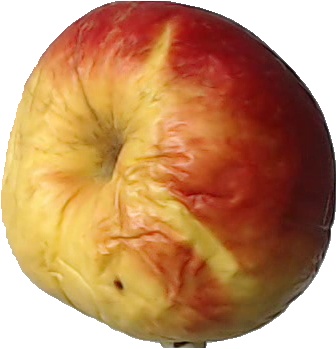
Label: apple_red_yellow_1